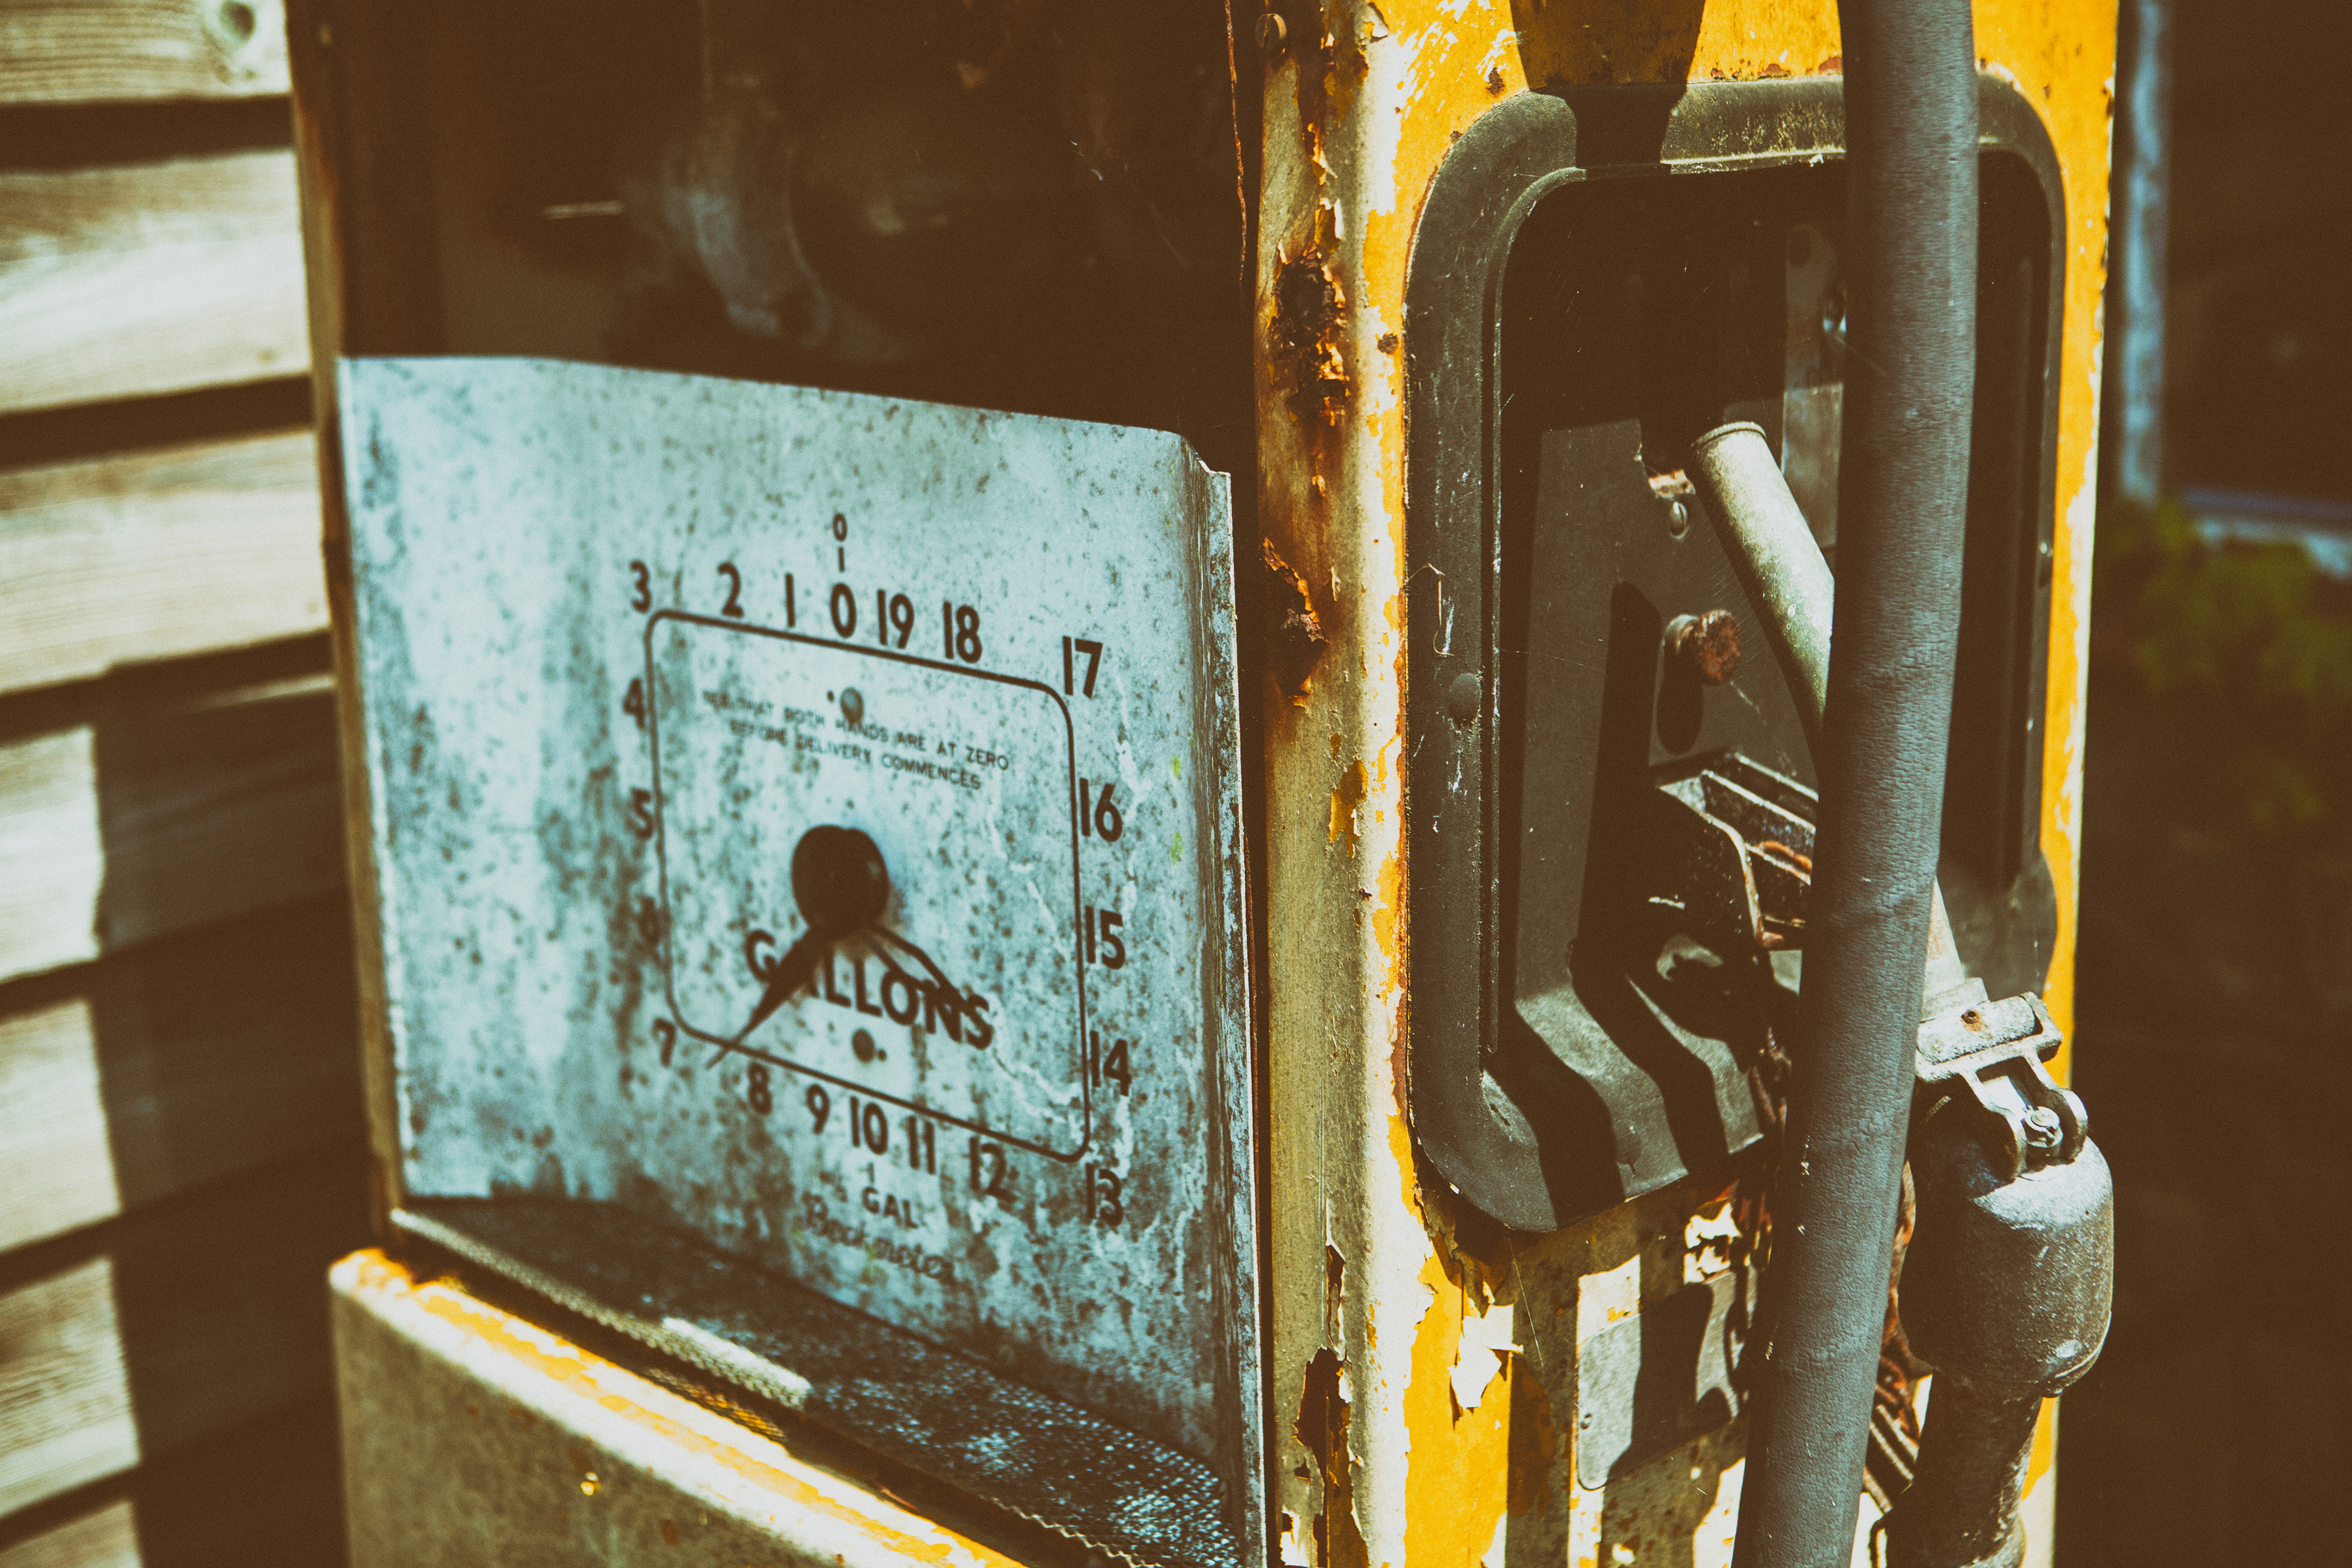
text, yellow, rust, art, metal, paint